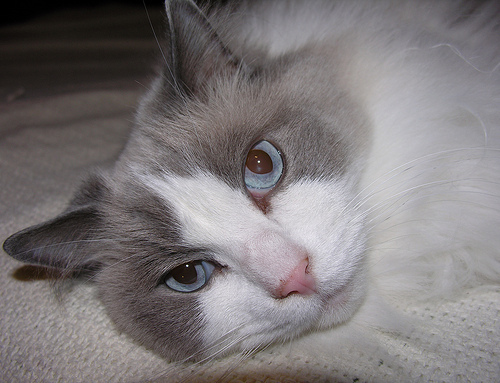
Animal: cat
Breed: Ragdoll